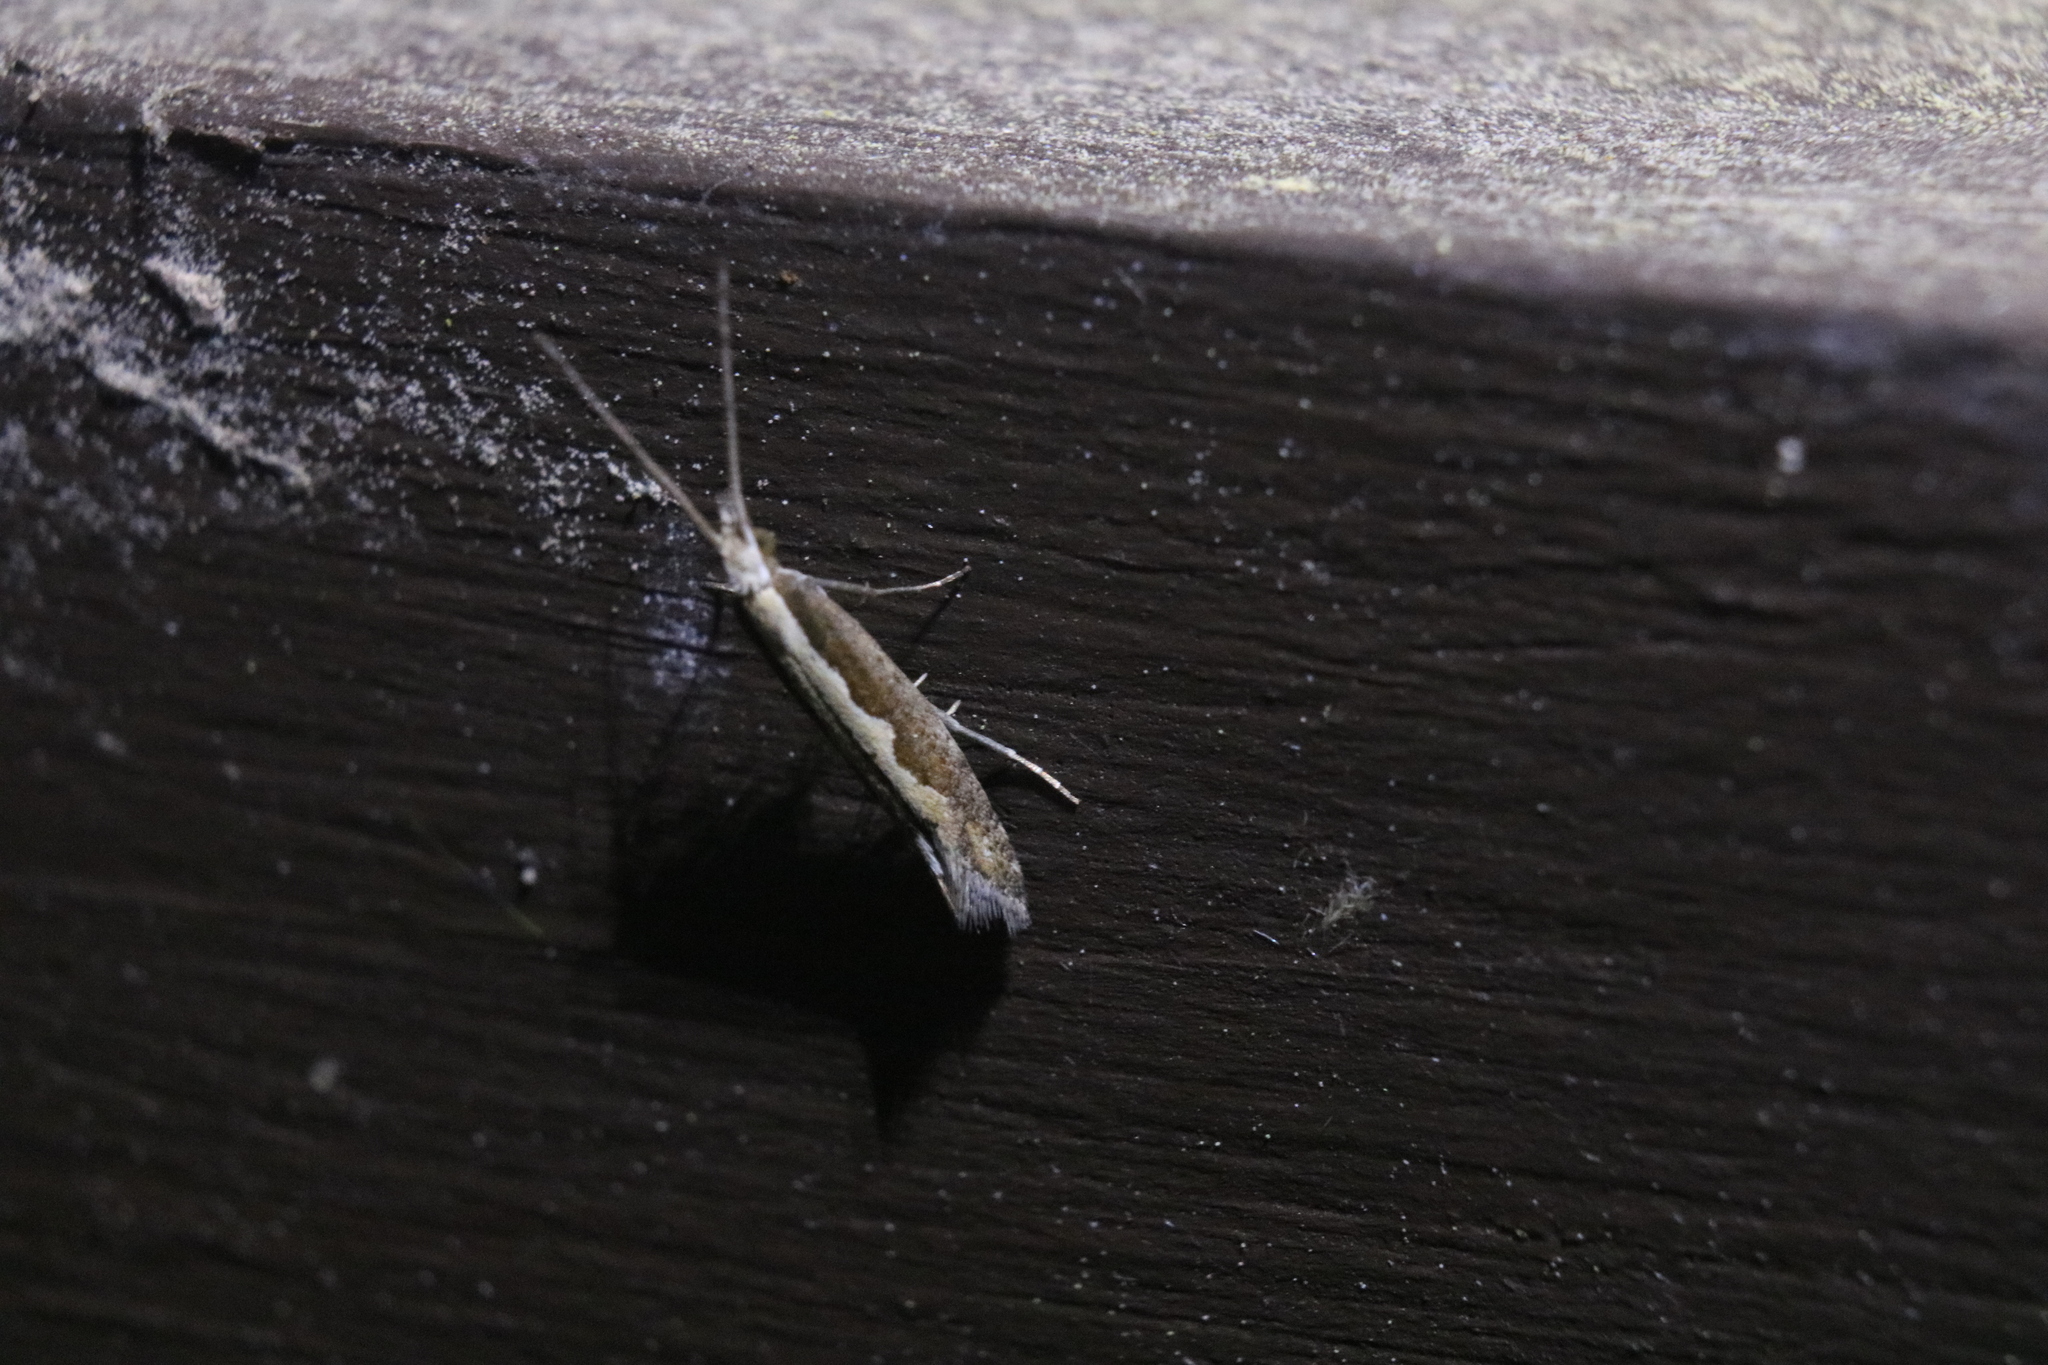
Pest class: diamondback_moth